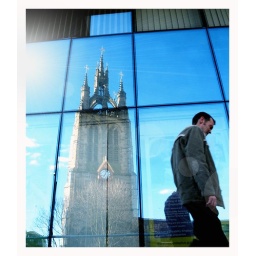
St Nicholas' Cathedral, reflected in the windows of the JobCentre office across the street. Cathedral Square, Newcastle upon Tyne.